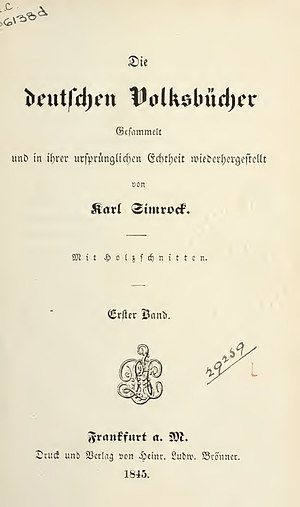
Karl Joseph Simrock
Deutschen Volksbucher (1845)
Karl Joseph Simrock, var en tysk digter, oversætter og germanist.